History of Basilan

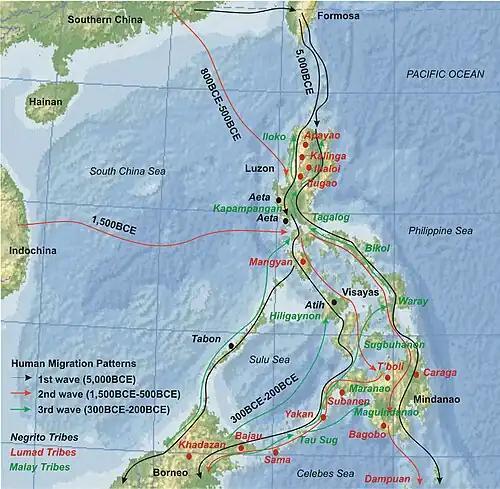

Recent anthropological and archaeological findings actually point to a reverse pattern of human migration and subsequent habitation. Originating from the region we know now as Southern China, some of the earliest human communities constituting the northernmost dark-skinned branches of the first or "southern" wave of human migrations from Africa, ancestors of modern-day Aetas and Negritos, were forced to leave the area in the wake of the arrival of the second wave of human migrants out of Africa, the "northern" wave or the ancestors of present-day Chinese aboriginal tribes. These short, dark-skinned and kinky-haired humans first found a home in the relatively isolated island of Taiwan.